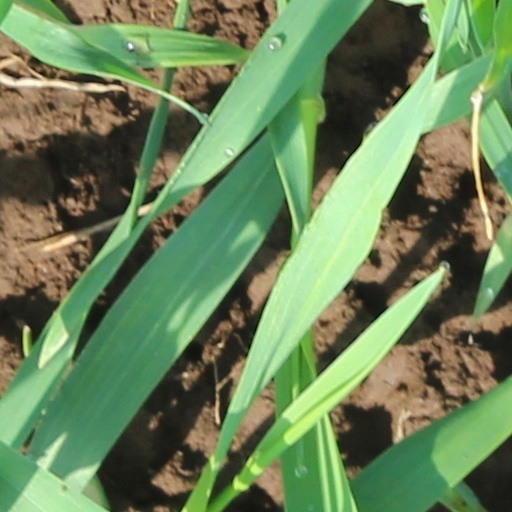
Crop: wheat